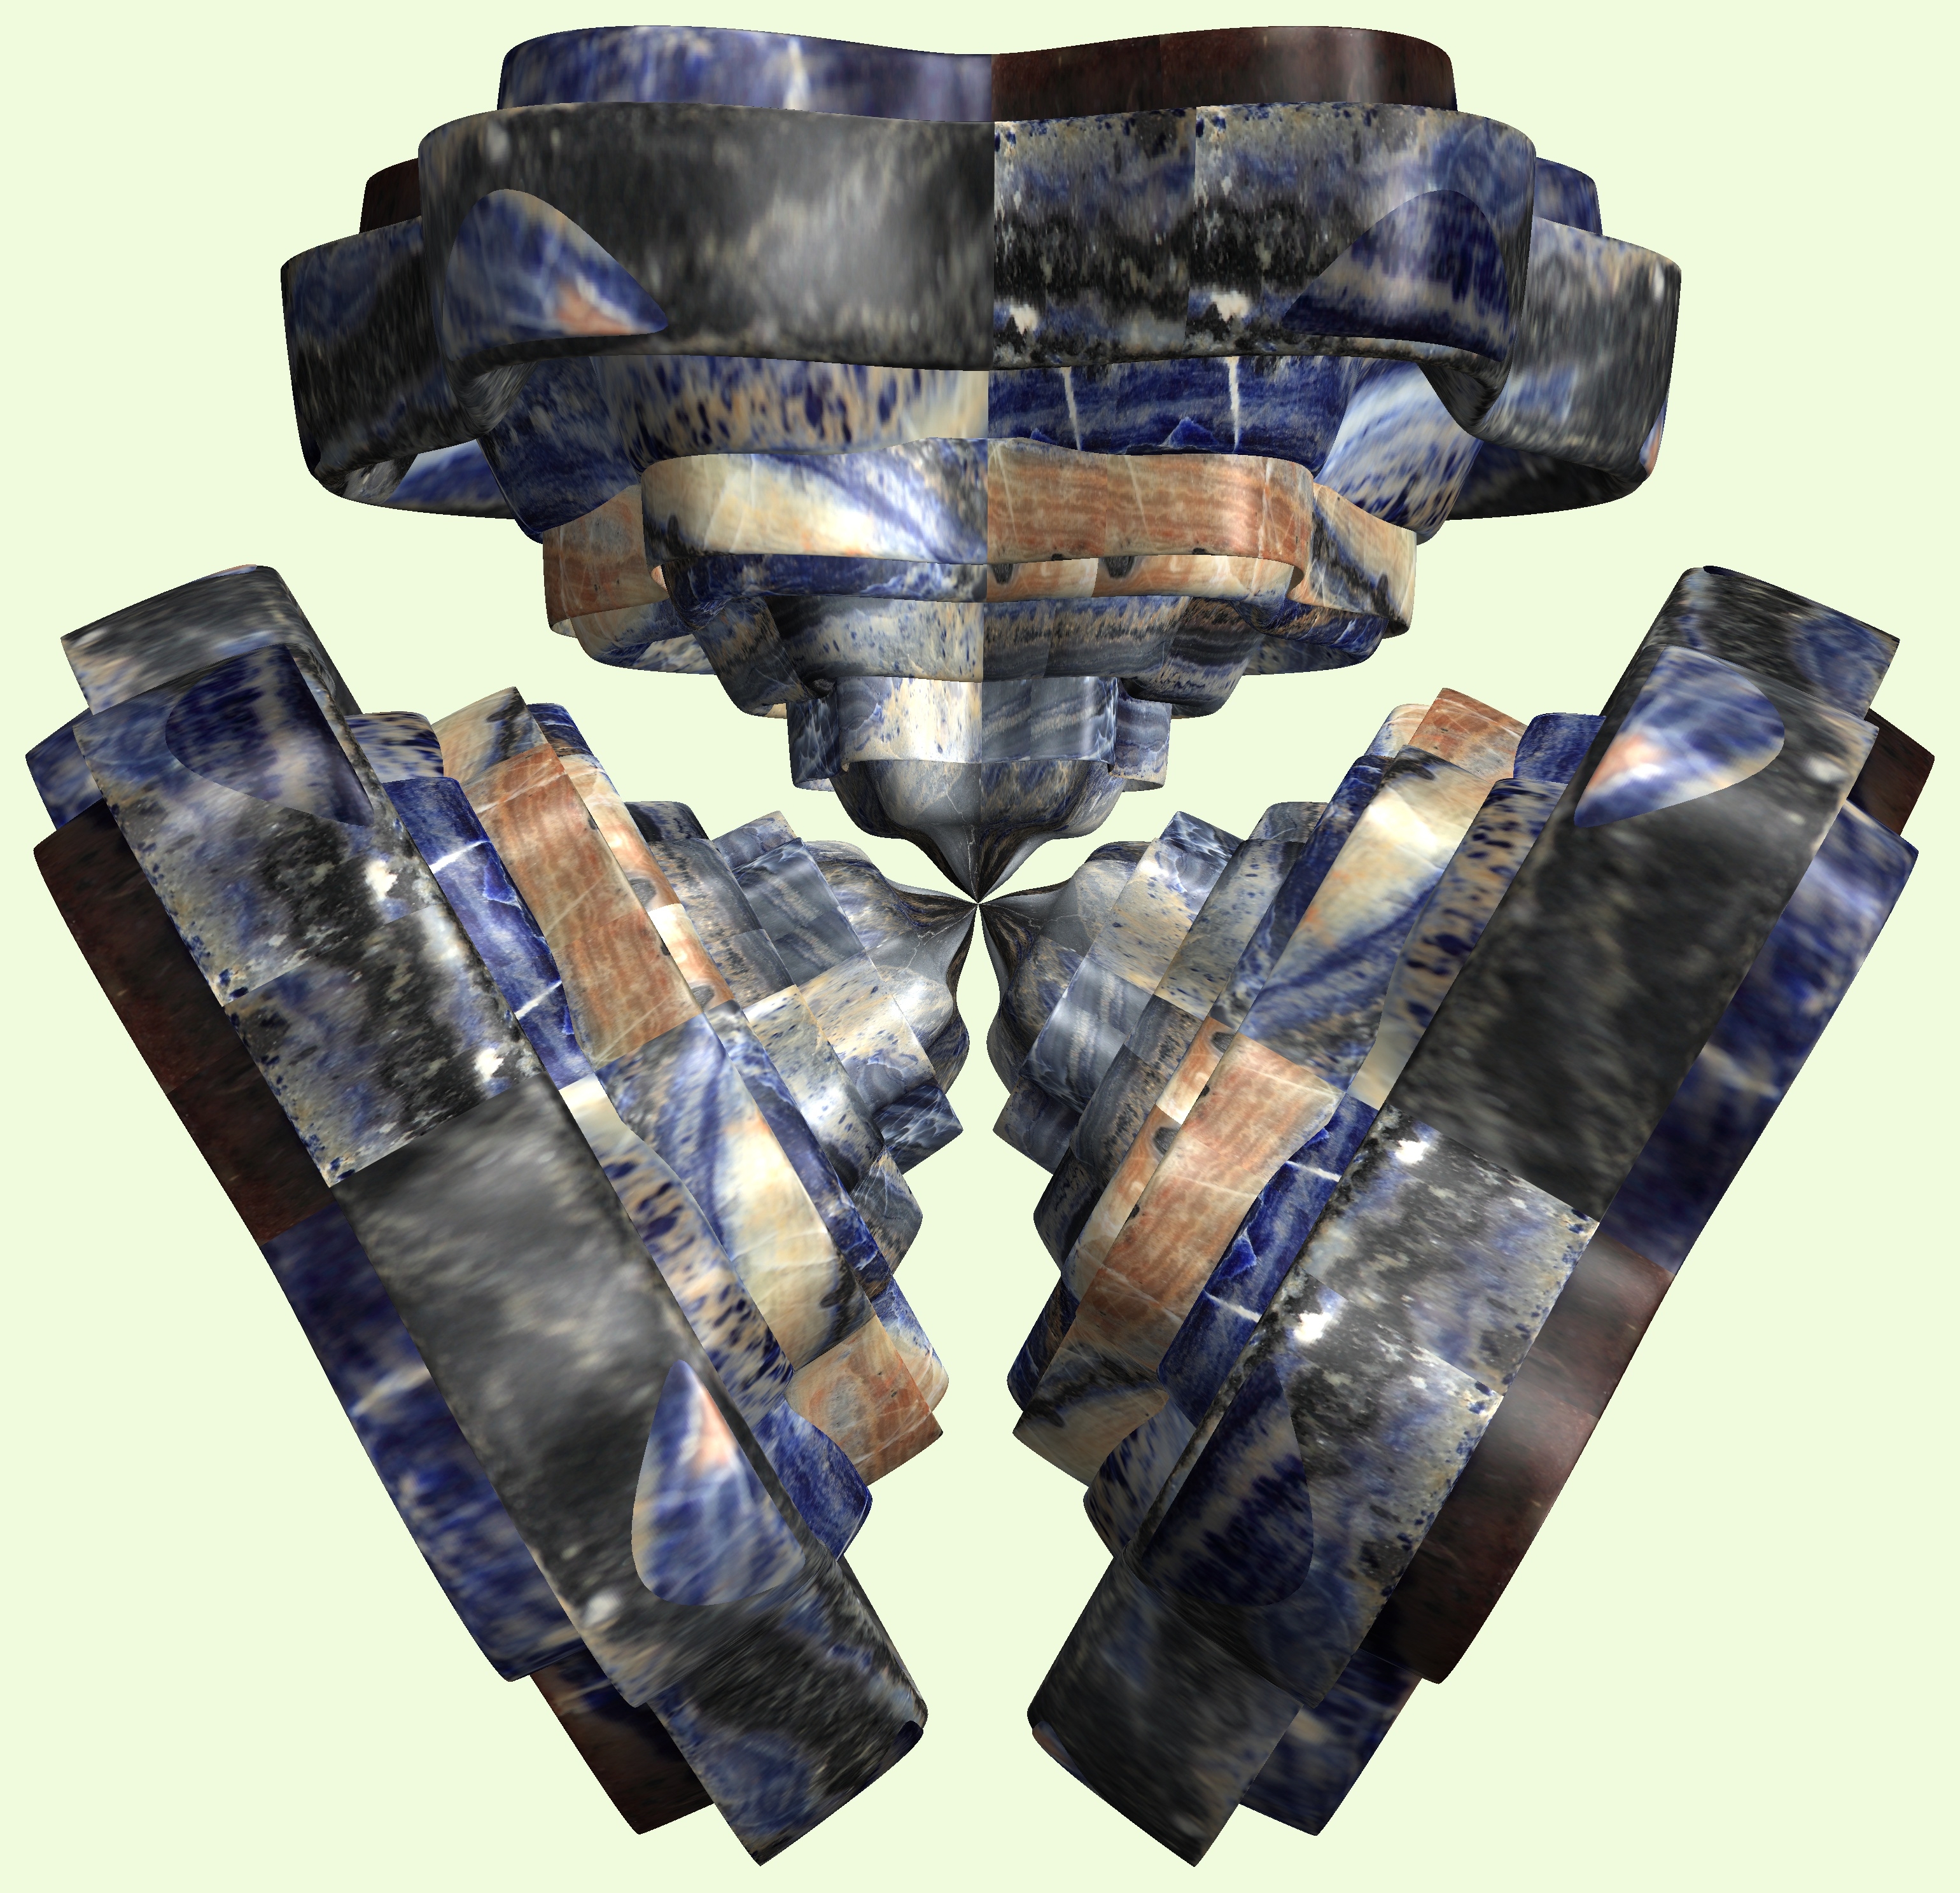
hand, structure, texture, cup, pattern, arm, product, figure, design, symmetry, 3d, graphic, mathematica, cg, parametricplot3d, code, program, algorithm, abstruct, mapping, fashion accessory